Don Carlos (basketball)

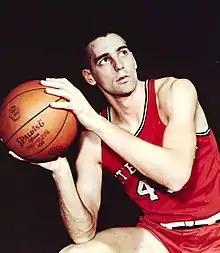
Carlos from the 1967 "Sibyl".

Don A. Carlos (born March 3, 1944) is a retired American basketball player.